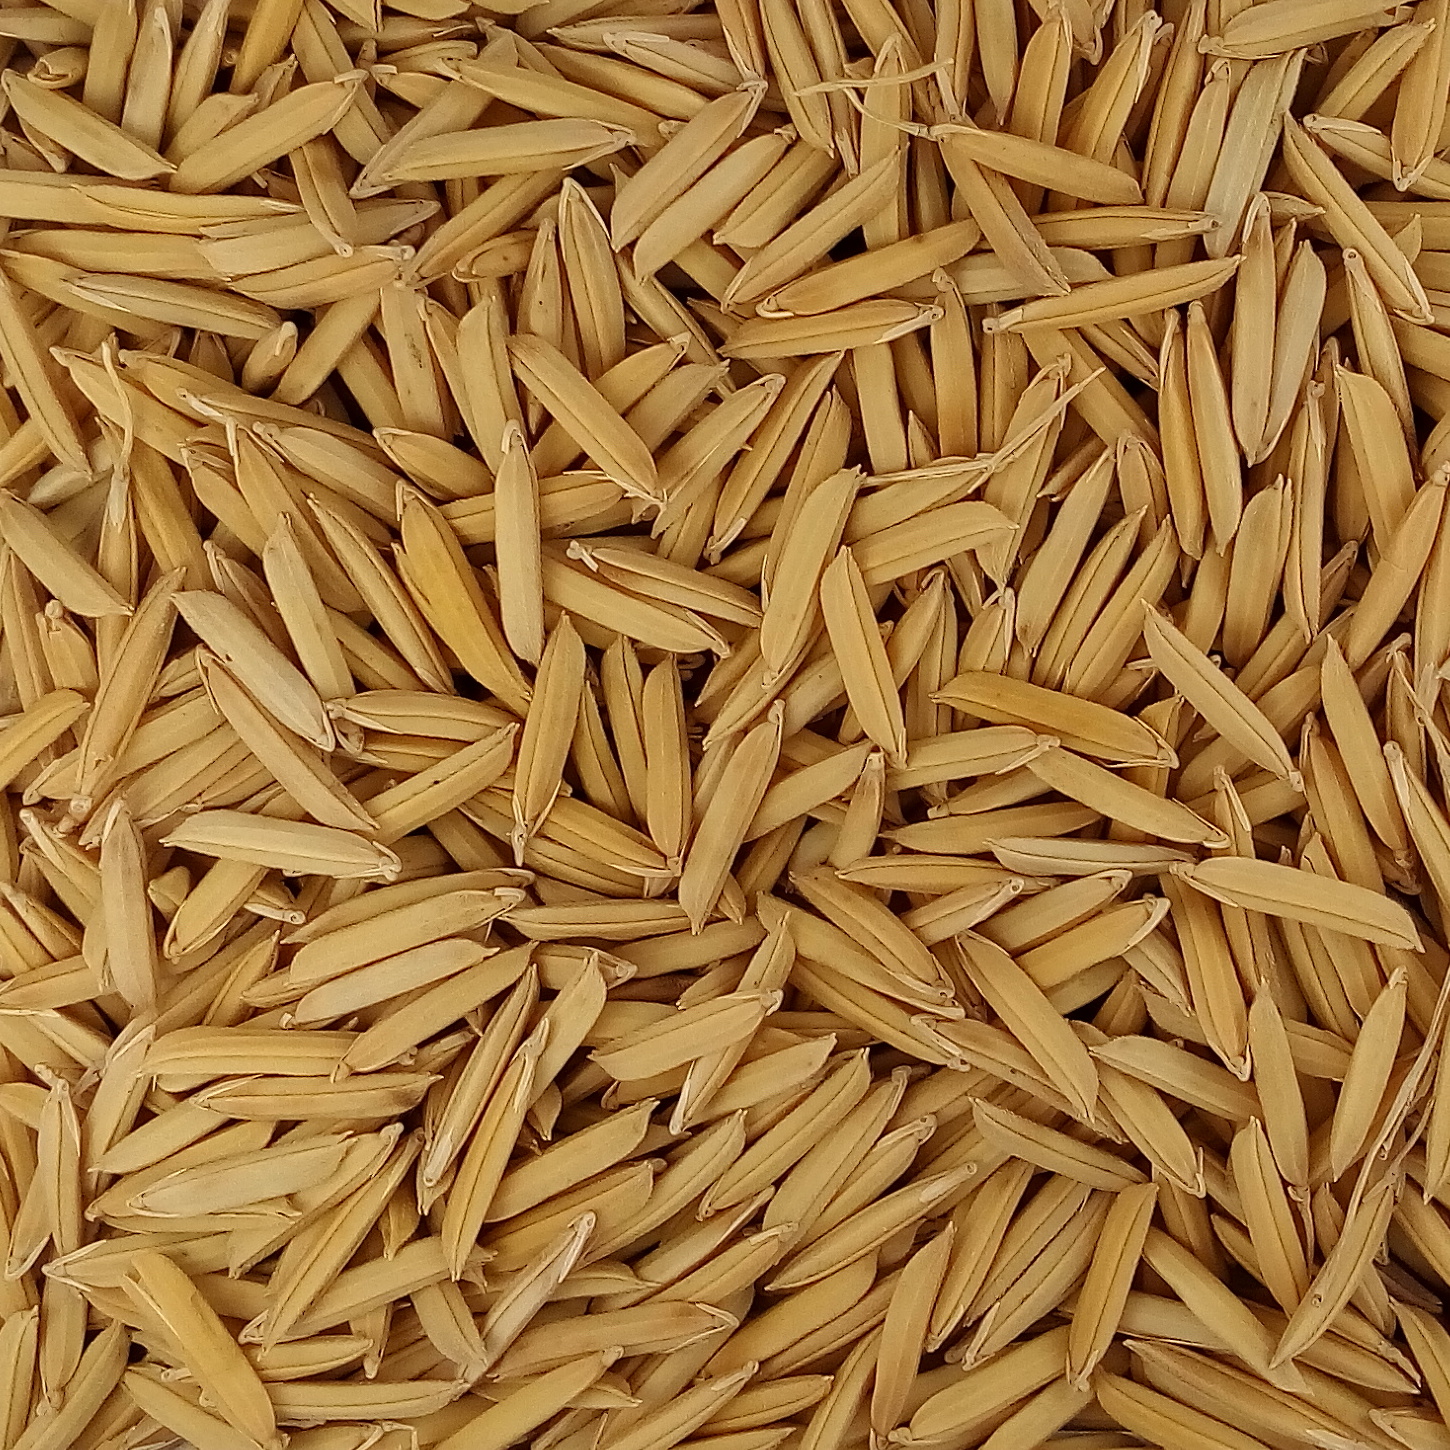
Rice seed variety: 1509